Uplift Humanity India

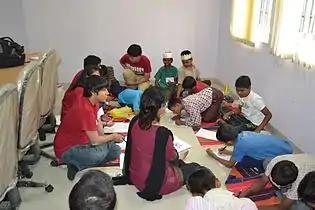

In August 2013, Uplift Humanity India announced the launch of its Uplift Continuation Program beginning in October, which will provide continuing educational support to the children in the observation homes throughout the year. This effectively extends the program so that juveniles and orphans can receive training even when the American students are not visiting in the summer. These programs contain technology trends and vocational skills training to help the children find a career in the future.